Williamstown line

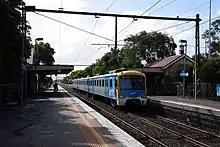
A Siemens Nexas EMU arriving at North Williamstown station.

The Williamstown line uses diverse types of electric multiple unit (EMU) trains that are operated in a split six-car configuration, with three doors per side on each carriage. The primary rolling stock featured on the line is the Comeng EMUs, built by Commonwealth Engineering between 1981 and 1988. These train sets are the oldest on the Melbourne rail network and subsequently will be replaced by the mid 2030s. Siemens Nexas EMUs are also widely featured on the line, originally built between 2002 and 2005. These train sets feature more modern technology than the Comeng trains. The final type of rolling stock featured on the line is the X'Trapolis 100 built by Alstom between 2002 and 2004 as well as between 2009 and 2020. All of these rolling stock models are widely used on other lines across the metropolitan network and work as the backbone of the network.